Ateliers et Chantiers de la Loire

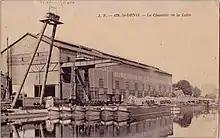
The engine and boiler factory at Saint-Denis

In September 1892 ACL Saint-Nazaire laid down its first battleship, "Masséna". It seemed that the plan to get involved in construction for the French navy had succeeded, but ACL would not lay down another battleship for ten years.